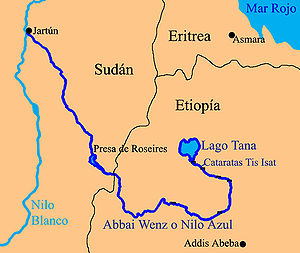
Blå Nil
Kort over den Blå Nil (på spansk).
Den Blå Nil er en flod, der løber fra Lake Tana i Etiopien. Den flyder omkring 1600 km, før den mødes med Den Hvide Nil ved Khartoum i Sudan og danner Nilen.